Killing of Amir Locke

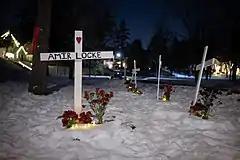
Amir Locke memorial in Minneapolis, February 6, 2022

Amir Locke, a 22-year-old Black American man, was fatally shot on February 2, 2022, by SWAT officer Mark Hanneman of the Minneapolis Police Department inside an apartment in Minneapolis, Minnesota, where police were executing a no-knock search warrant in a homicide investigation. The officer-involved shooting was reviewed by the office of Minnesota Attorney General Keith Ellison, the office of Hennepin County attorney Michael Freeman, and the Minnesota Bureau of Criminal Apprehension. Ellison and Freeman declined to file criminal charges against the officer who shot Locke in a report released on April 6, 2022.